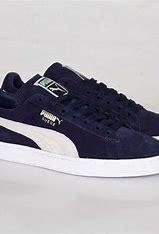
Brand: Puma
Model: Suede Classic